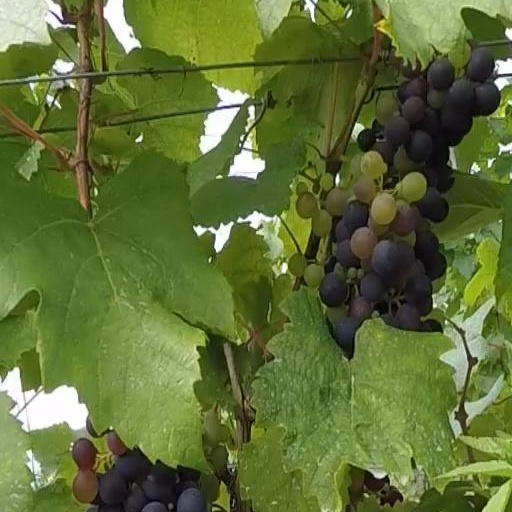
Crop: grape